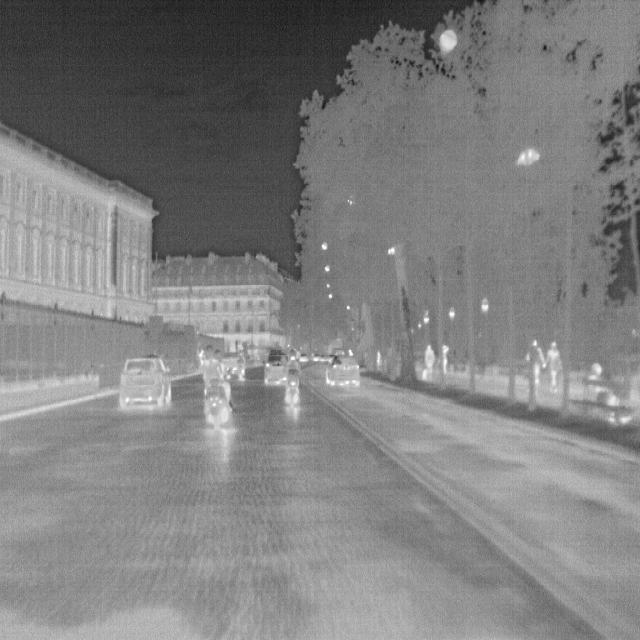
Detected objects:
label: person
label: person
label: person
label: person
label: person
label: person
label: person